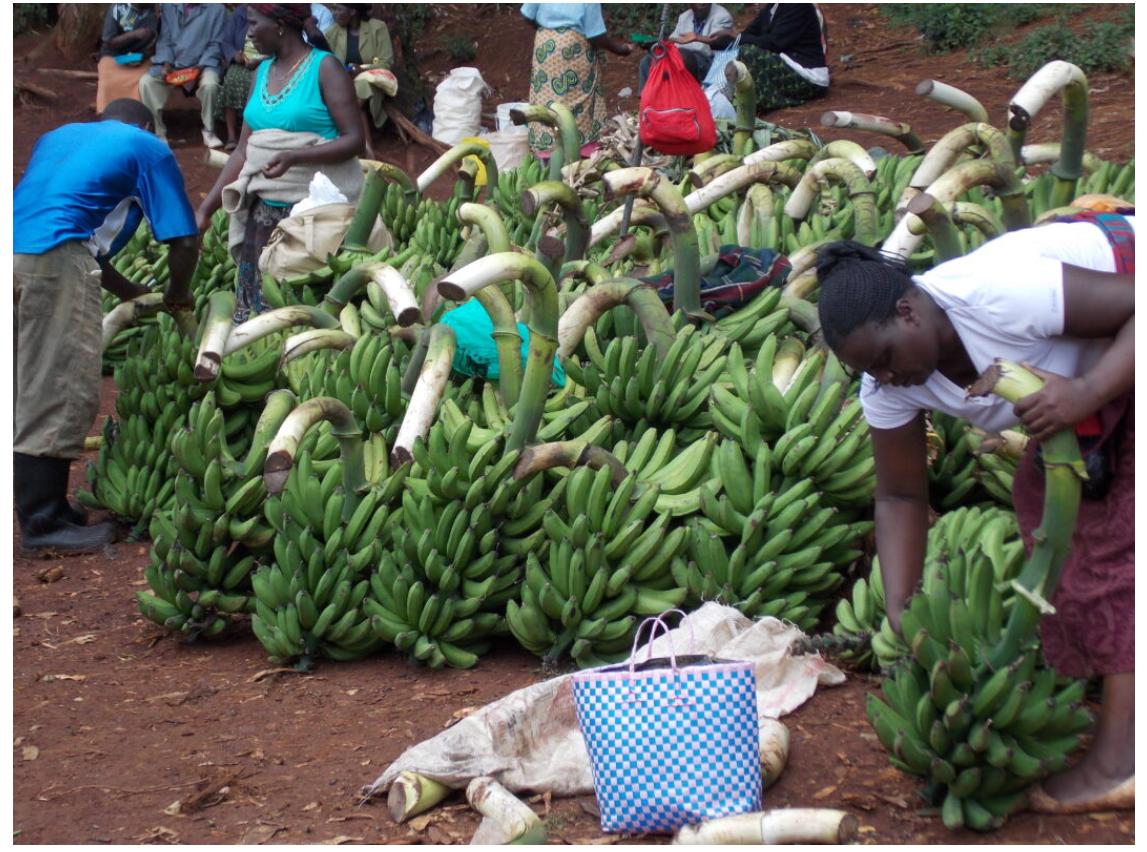
Wanawake wajasiriamali wa zao la biashara aina ya ndizi, wamezinunua kwa mikungu na sasa wanazichana ili wapate vile vichane vidogovidogo na kuviuza kwa wateja wa rejareja wanaokwenda kuzitumia nyumbani.